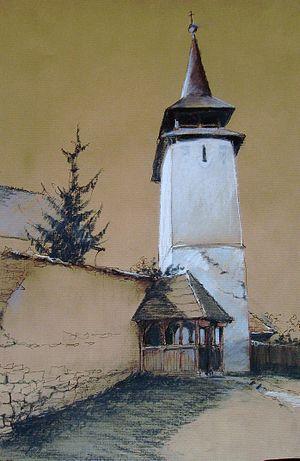
Turia est une commune roumaine du județ de Covasna, dans le Pays sicule en Transylvanie. Elle est composée des deux villages suivants: